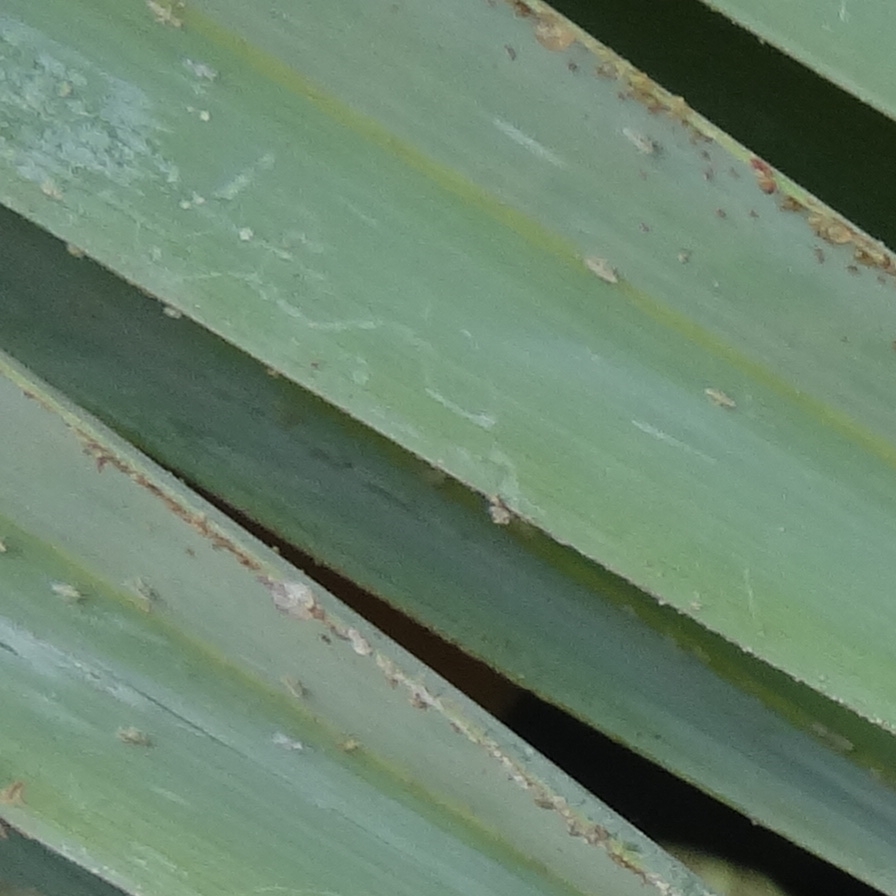
Label: Dubas